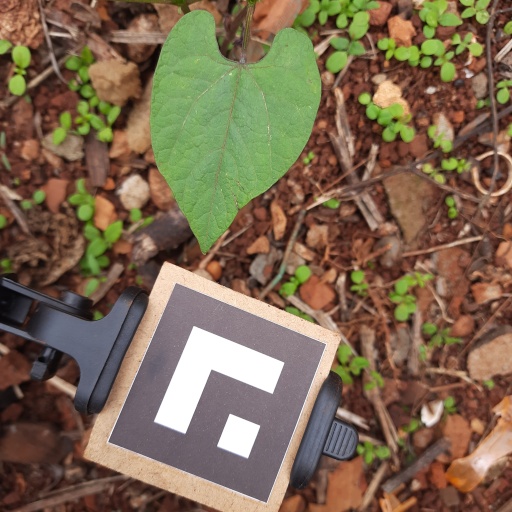
Observations: flat surface, no eating holes, under shade